George Lyttelton, 1st Baron Lyttelton

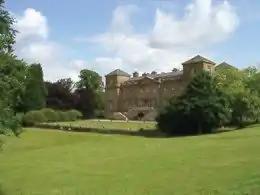
Hagley Hall

Lord Lyttelton was a friend and supporter of Alexander Pope in the 1730s and of Henry Fielding in the 1750s; the latter dedicated his novel "Tom Jones" to Lyttelton. He had written his "Epistle to Mr. Pope, from a young gentleman at Rome" while still on the European tour, advising him to abandon satire for a patriotic theme more worthy of his greatness. Later on the poem was used to preface editions of Pope's work.